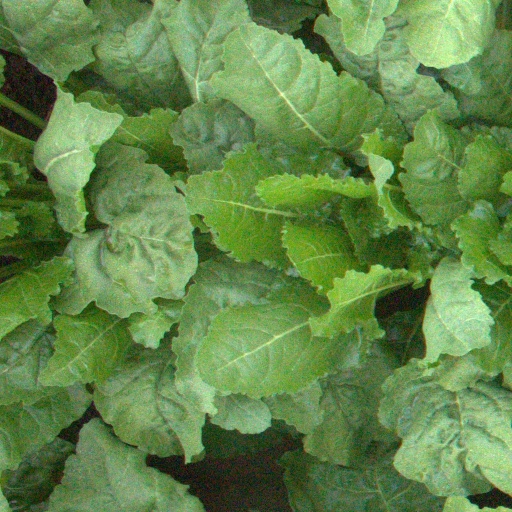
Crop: sugar beet